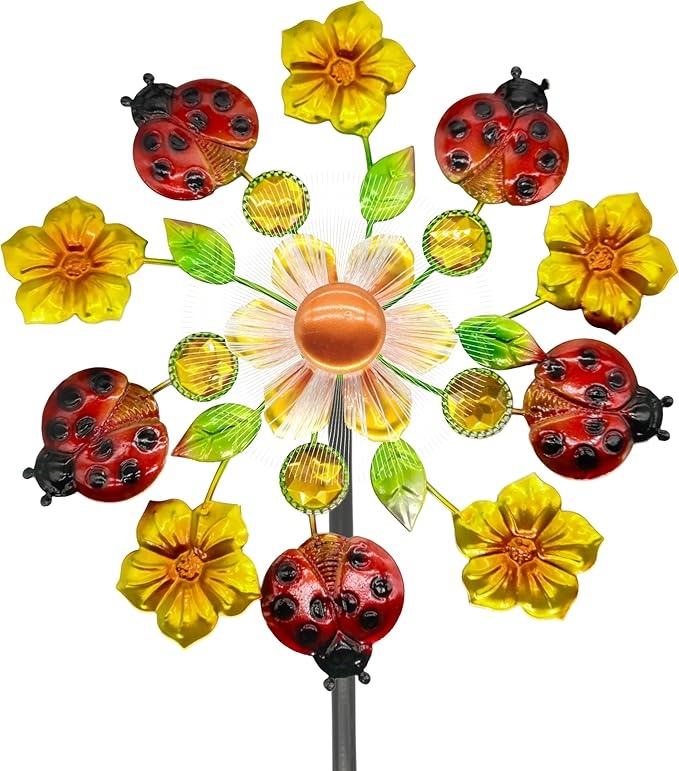
Solar Wind Spinners Outdoorsfor Yard and Garden - 40 Inch Metal Wind Sculpture, Outdoor Kinetic Windmill with Multi-Color Led Lights for Patio, Lawn & Garden Decoration (Beetle)
About This 【Materials and Sizes】The wind spinner is made of 5 beetles and 5 delicate flowers, and coated with rust proof coating to improve durability. Size: 40.9" H * 6.7" W * 11.2" L. 【Double bearing motion】The LED solar wind spinner is made of sturdy metal and can rotate independently and smoothly on sealed bearings. Through reversible double ball bearings, a pair of blades rotate simultaneously in opposite directions. 【RGB Transform Lighting】As night falls, colorful LED lights shimmer with a soft gem like glow, and bright metal and RGB transformation lighting create a visual enjoyment in the garden. Let you relax in the sunny porch or yard and eliminate fatigue throughout the day. 【Easy installation】The wind spinners are very easy to install, just tighten all the components and insert them into the ground or lawn to decorate your yard, garden, etc. The colored LED lights will automatically turn on and can last for 8 hours or longer at night. 【Satisfied customer service】We sincerely hope that our solar wind spinner can illuminate your garden and bring visual enjoyment to your family. If you have any questions, please feel free to contact us. Overview Brand : Yourongmao Color : Beetle(red) Material : Metal Product Dimensions : 11.2"W x 40.9"H Blade Shape : Round
Brand: YOURONGMAO
Category: Home & Garden > Decor > Wind Wheels & Spinners > Wind Spinners